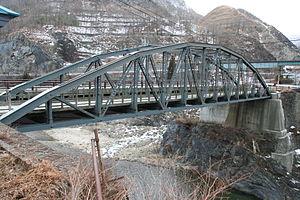
La rivière Watarase est un cours d'eau du nord-est de la région de Kantō au Japon. Affluent du fleuve Tone, elle fait 106,7 km de long et draine une superficie de 2 621 km².